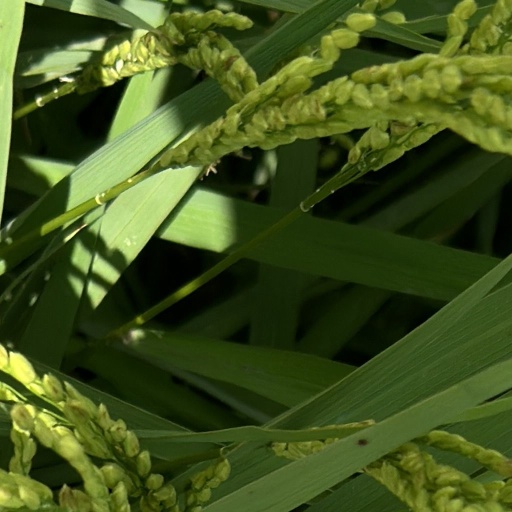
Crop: rice